Robert Joseph Baker

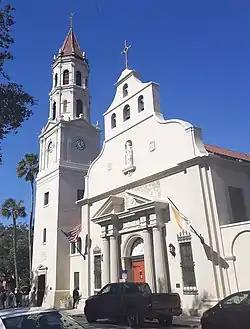
Cathedral Basilica of St. Augustine, St. Augustine, Florida.

On March 21, 1970, Baker was ordained into the priesthood at Saint Wendelin Church in Fostoria, Ohio, by Bishop Paul Tanner for the Diocese of St. Augustine. After his ordination, the diocese assigned Baker as assistant pastor of St. Paul Parish in Jacksonville Beach, Florida. In 1972, Baker went to Rome to study at the Pontifical Gregorian University, receiving a Licentiate of Sacred Theology in dogmatic theology in 1975.